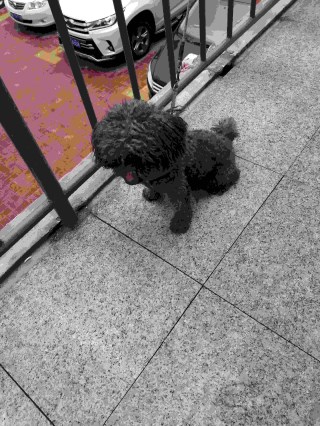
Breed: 7449-n000128-teddy